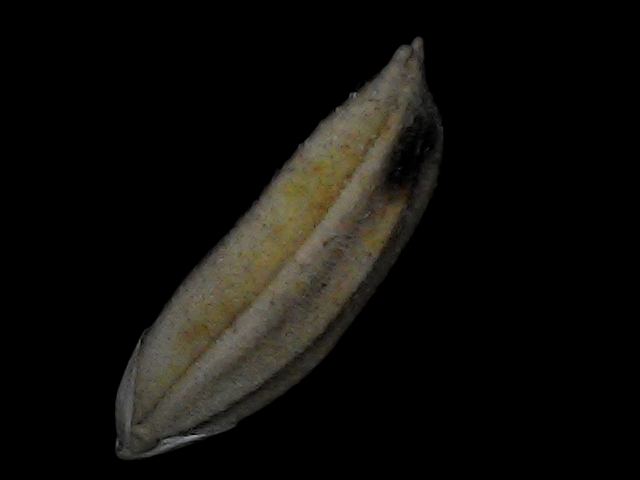
Rice variety: Bd72